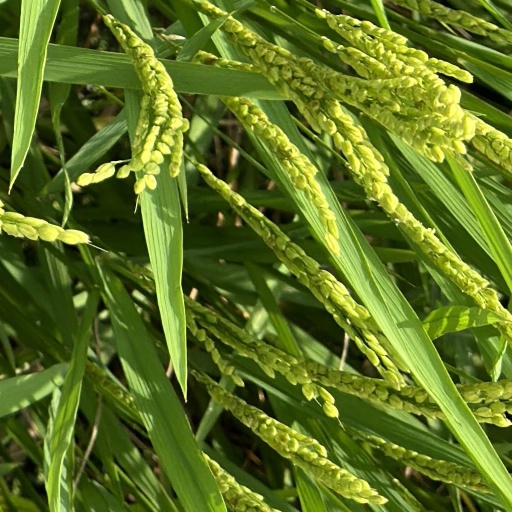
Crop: rice